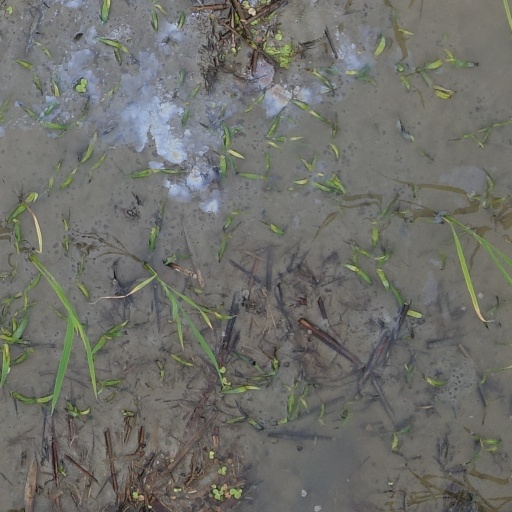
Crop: rice